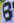
Number: 8